Lars Nilsson (designer)

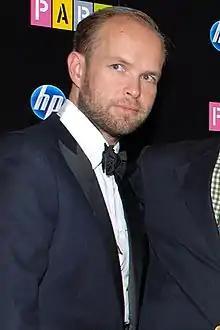

Lars Nilsson (born 1966) is a Swedish fashion designer and member of the Council of Fashion Designers of America who has worked with fashion houses, including Christian Lacroix, Balmain, Christian Dior, Ralph Lauren, Bill Blass, Nina Ricci and his own menswear line, Mr. Nils.